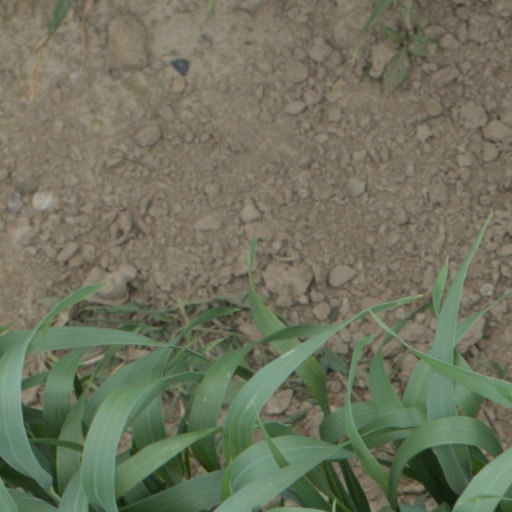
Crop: wheat